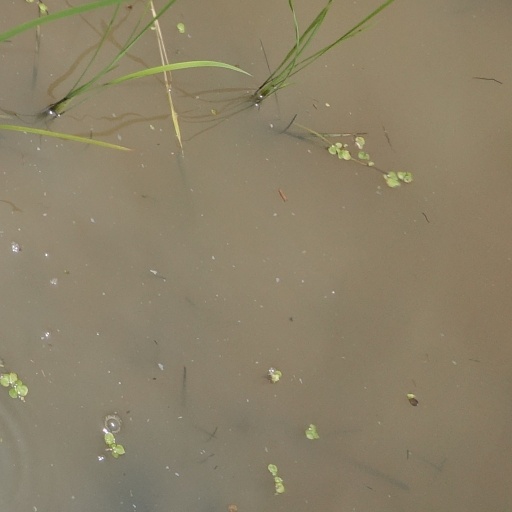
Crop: rice